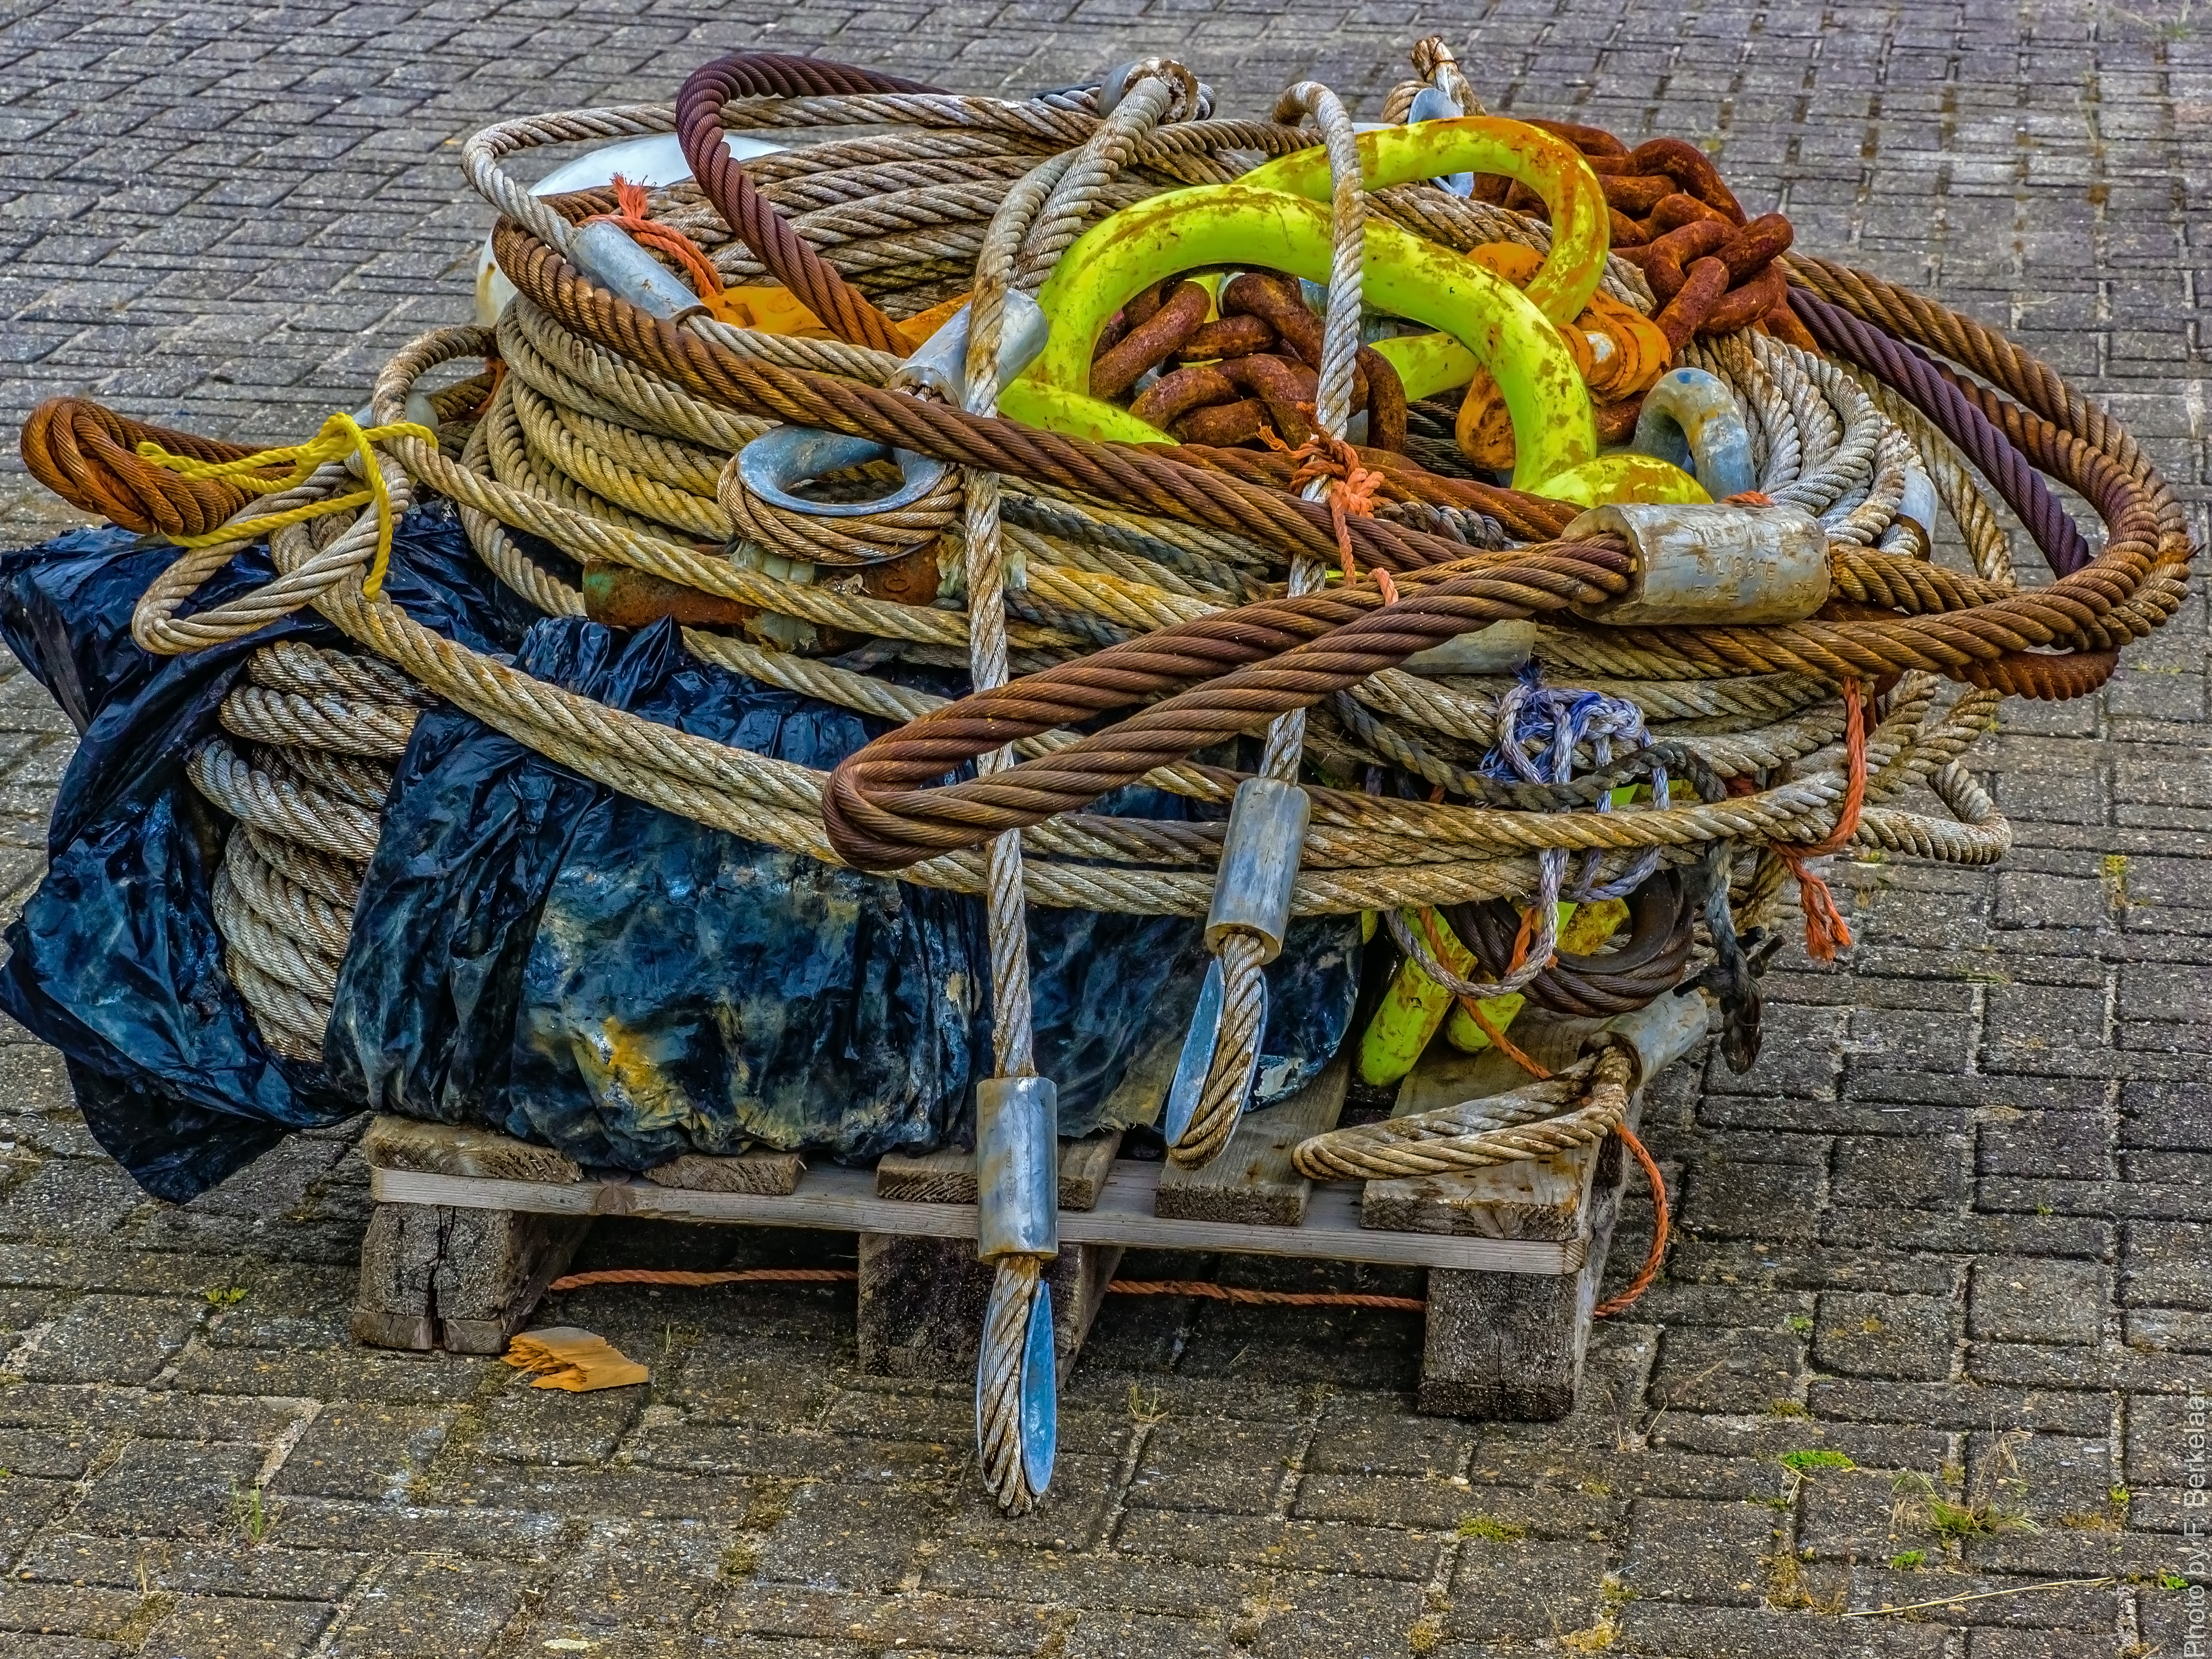
rope, agriculture, nederland, zuidholland, cables, twop, steelcables, nl, olympusm40150mmf28, maassluis, govertvanwijnkade52, kabels, staalkabels, buitenhaven